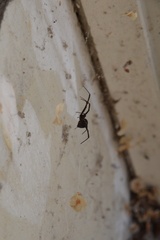
Species: Lactrodectus_hesperus